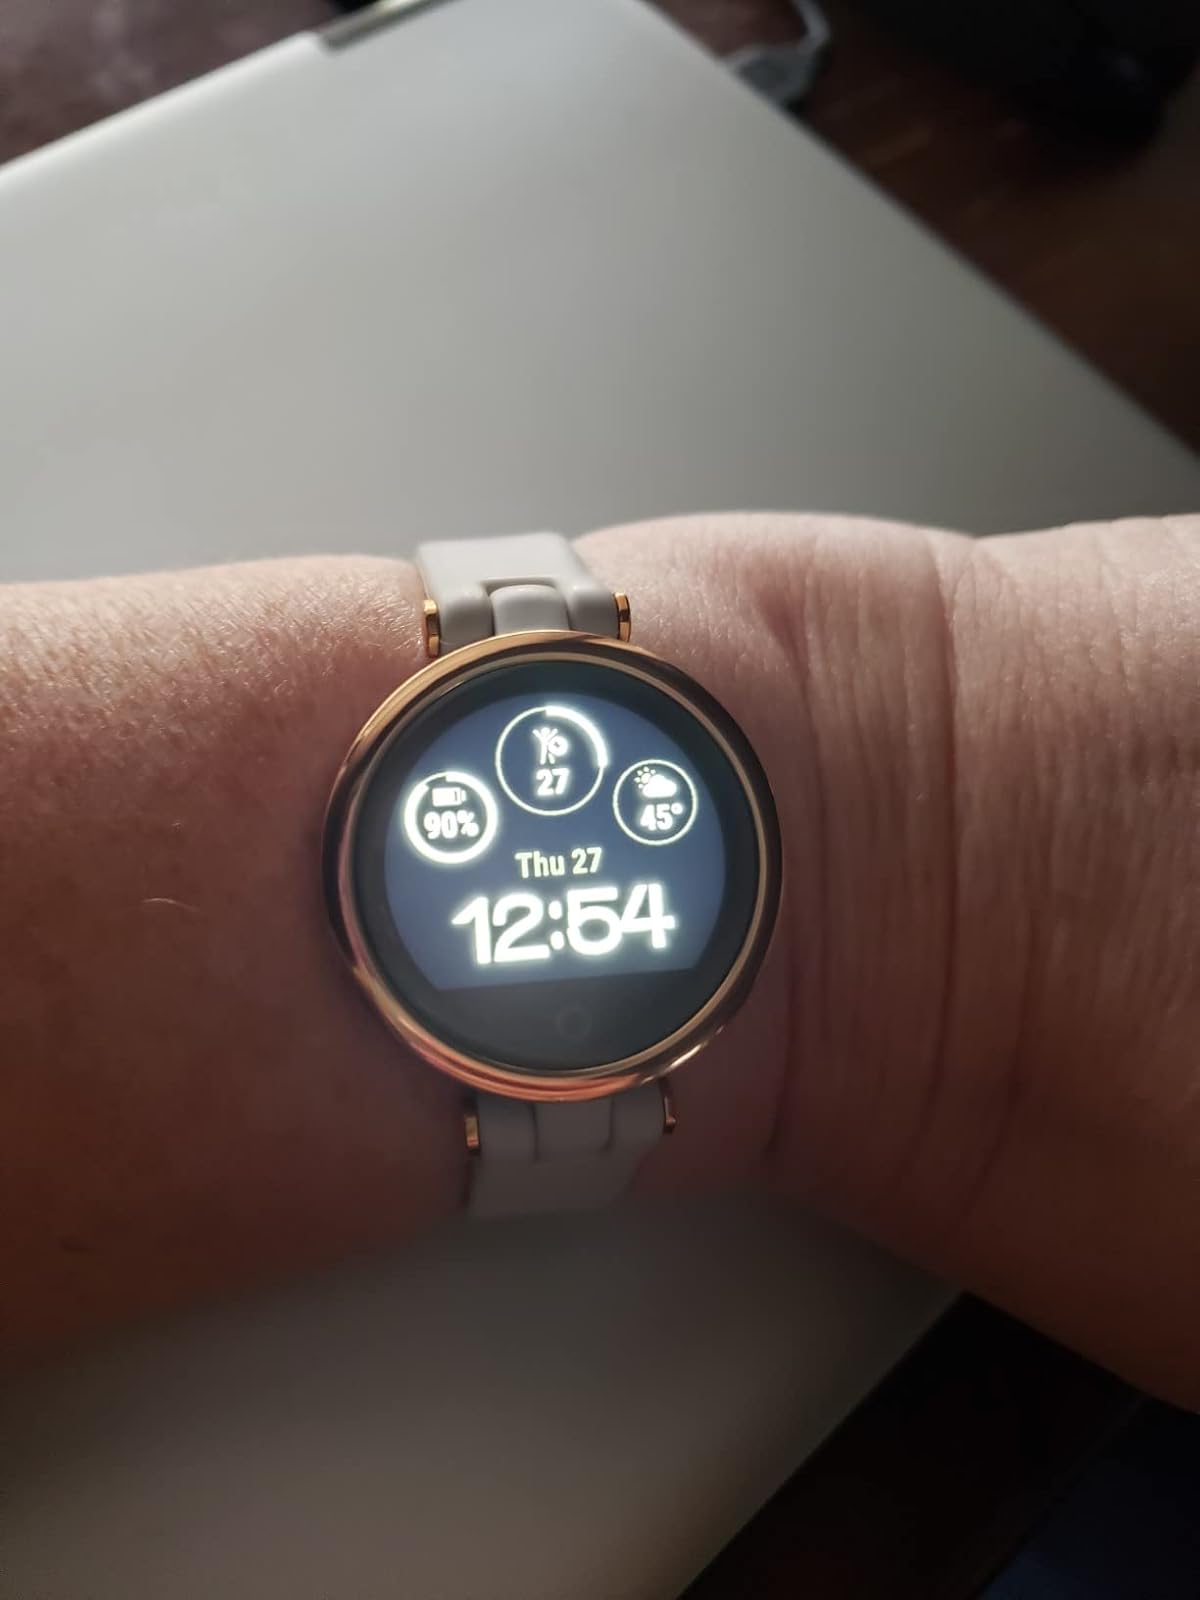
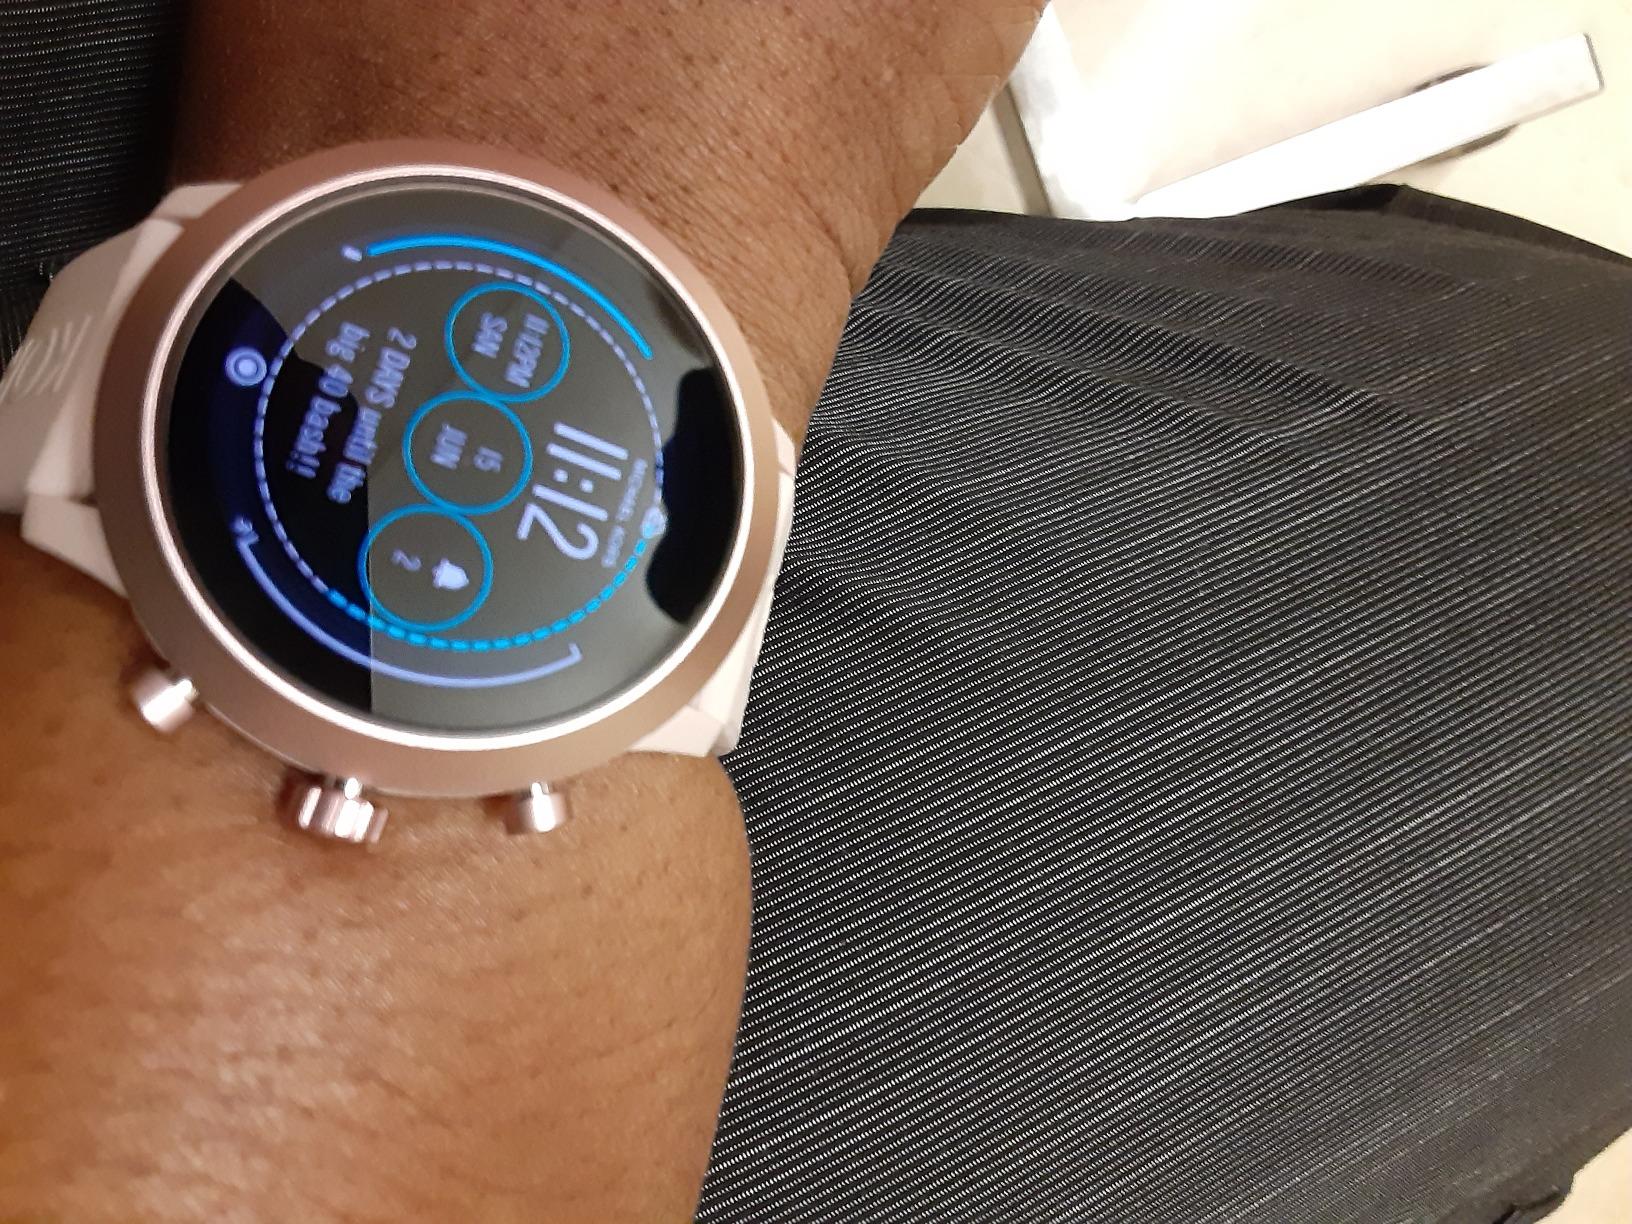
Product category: smartwatch
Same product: no